Dimitrios Tzimourtos

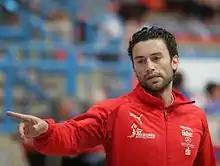

Dimitrios Tzimourtos (born 10 February 1981) is a Greek handball player as a right wing. He competed in the men's handball tournament at the 2004 Summer Olympics.